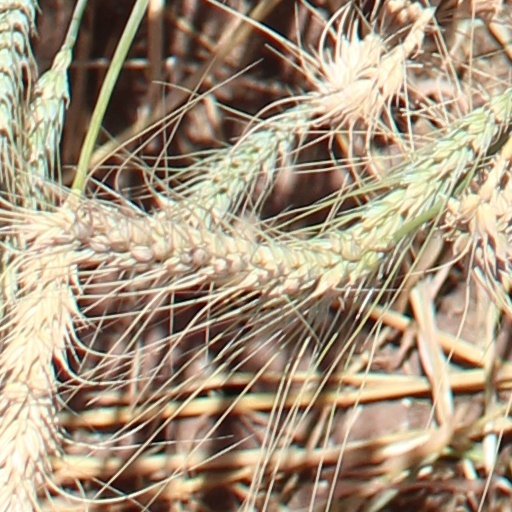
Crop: wheat